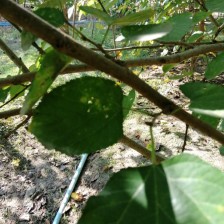
Variety: WhiteKing